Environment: real
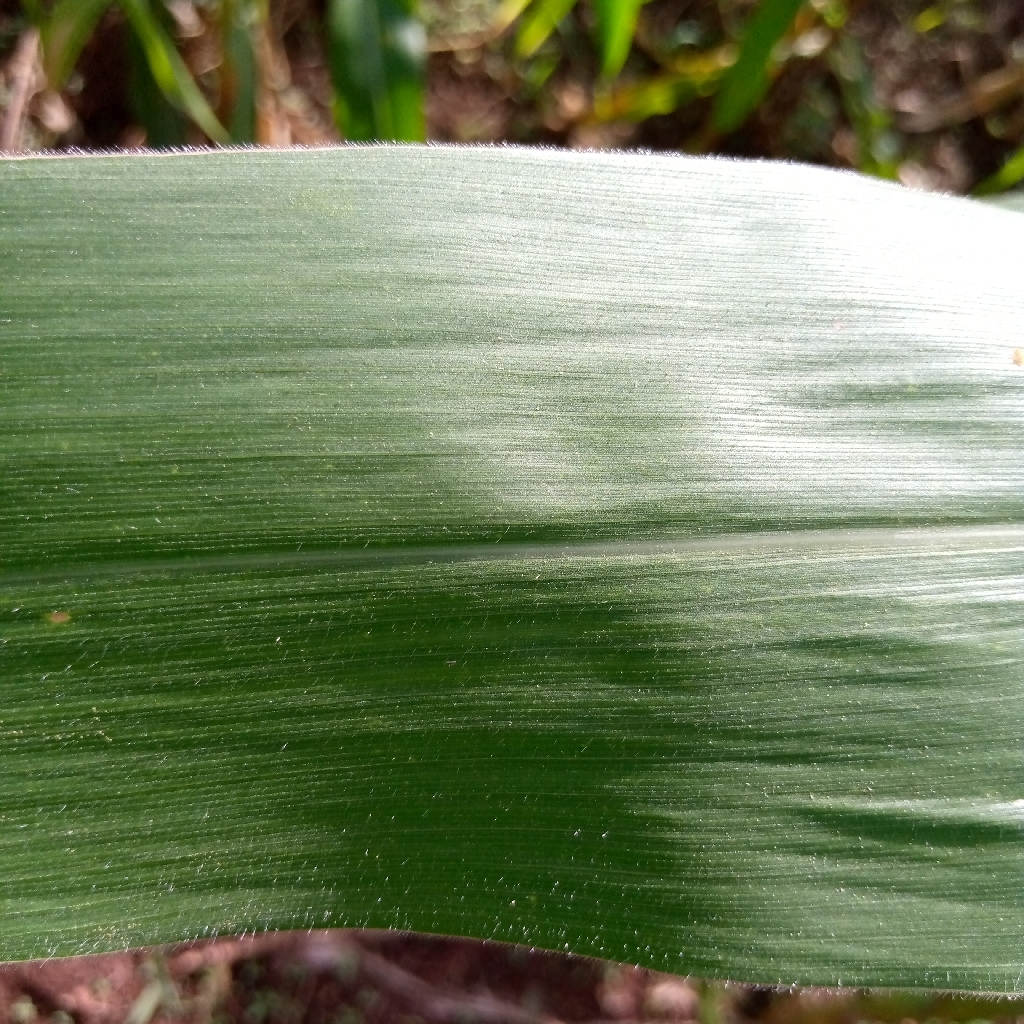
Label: healthy